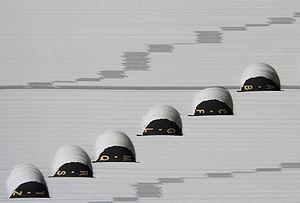
Marques-pages dans un dictionnaire.